Gary Close

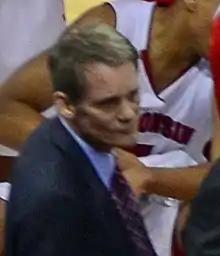
Gary Close in 2012.

A native of Moorestown Township, New Jersey, Close is married with two children (Sam Close & Ellen Close) . Close is a graduate of Arizona State University. He resides in Middleton, Wisconsin.